Fordham Road station (IND Concourse Line)

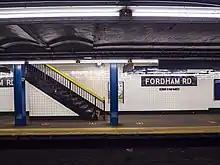
A mosaic and staircase up on the Manhattan-express portion of the southbound platform

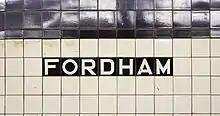
Tile caption below trim line

Fordham Road has more space than any other station on the Concourse Line, as it contains numerous closed stairs and passageways. The southbound island platform widens at the north end of the station to facilitate a wall that splits it half, creating two "side" platforms. The northbound island platform is like others found throughout the system. During construction of the station, the main road of Grand Concourse was diverted into an underpass below Fordham Road, while the subway tracks were placed underneath either service road; the space in between the split southbound platform is likely where the underpass dips below grade-level. The split portion of the southbound platform once had a passageway from the northernmost staircase at the Fordham Road side from the middle track to the local one. Due to security concerns, it was permanently cordoned off by a wall and employee-only door as early as April 1998.